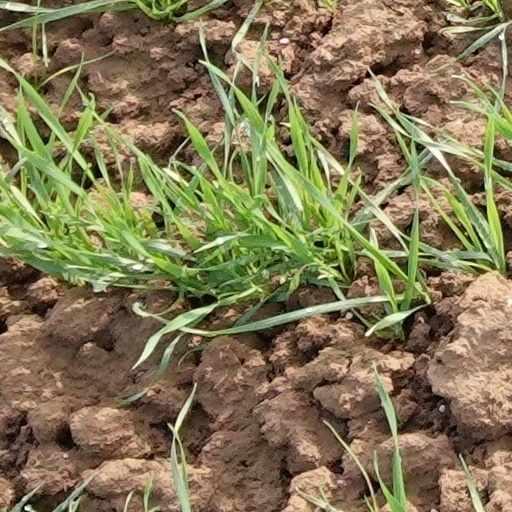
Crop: wheat